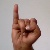
The image shows a hand gesture representing the letter 'I' in Indian Sign Language.